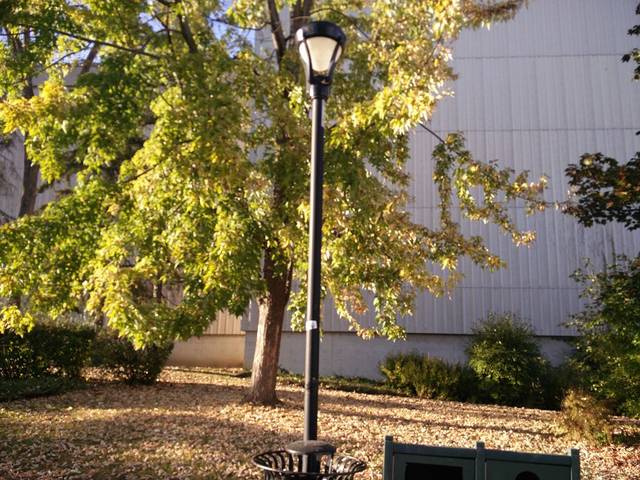
Region: Canada
Coordinates: 45.386, -75.694